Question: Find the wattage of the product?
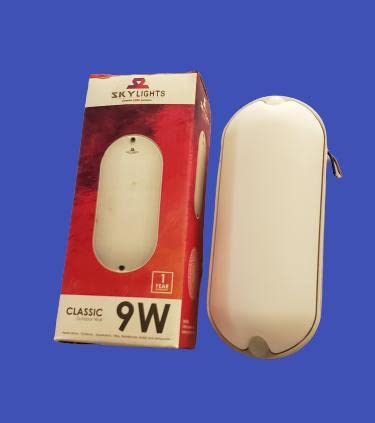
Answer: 9.0 watt